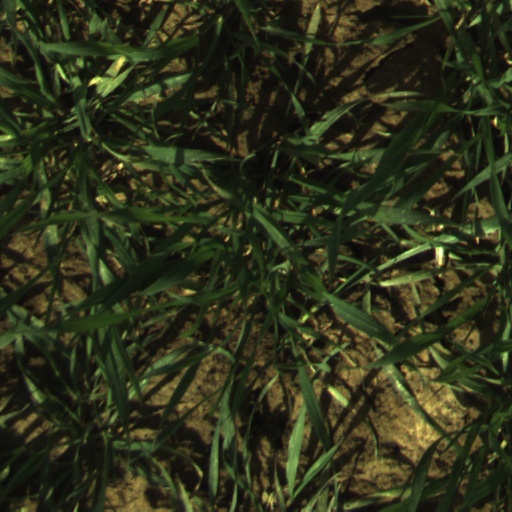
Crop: wheat